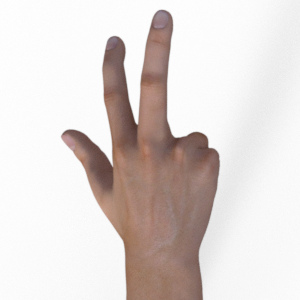
Label: scissors